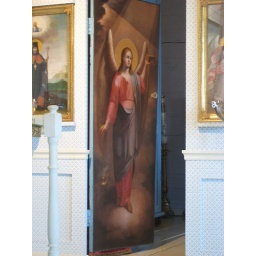
This is another painting on a door at the chapel in the Russian Bishop's house in Sitka